Ørland Airport

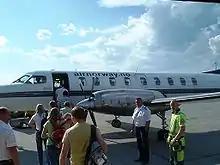
Passengers boarding an Air Norway Fairchild Metro at Ørland Airport

Air Norway commenced scheduled services from Brekstad to Oslo on 23 May 2003. From 31 January 2004, they included a weekly service to Aalborg. In 2004, the Russian airline Aeroflot was considering flying fish from Ørland to Japan, but the plans were rejected by the Norwegian Air Force. In 2006, Air Norway experienced a 40% passenger growth, and from 6 September, they also introduced services on Wednesday.